Oswego High School (Illinois)

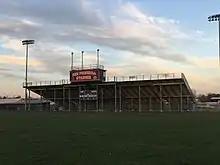
Main stand of Ken Pickerill Stadium, the football stadium of OHS

Oswego competes in the Southwest Prairie Conference, and is a member of the Illinois High School Association (IHSA), the organization which governs most interscholastic sports and competitive activities in Illinois. Teams are stylized as the Panthers. The Oswego High School football stadium is named "Ken Pickerill Stadium", named after the longtime teacher and coach of many OHS sports teams.